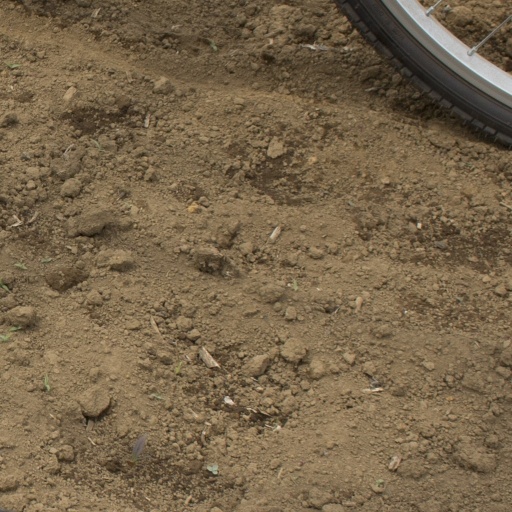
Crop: Jerusalem artichoke